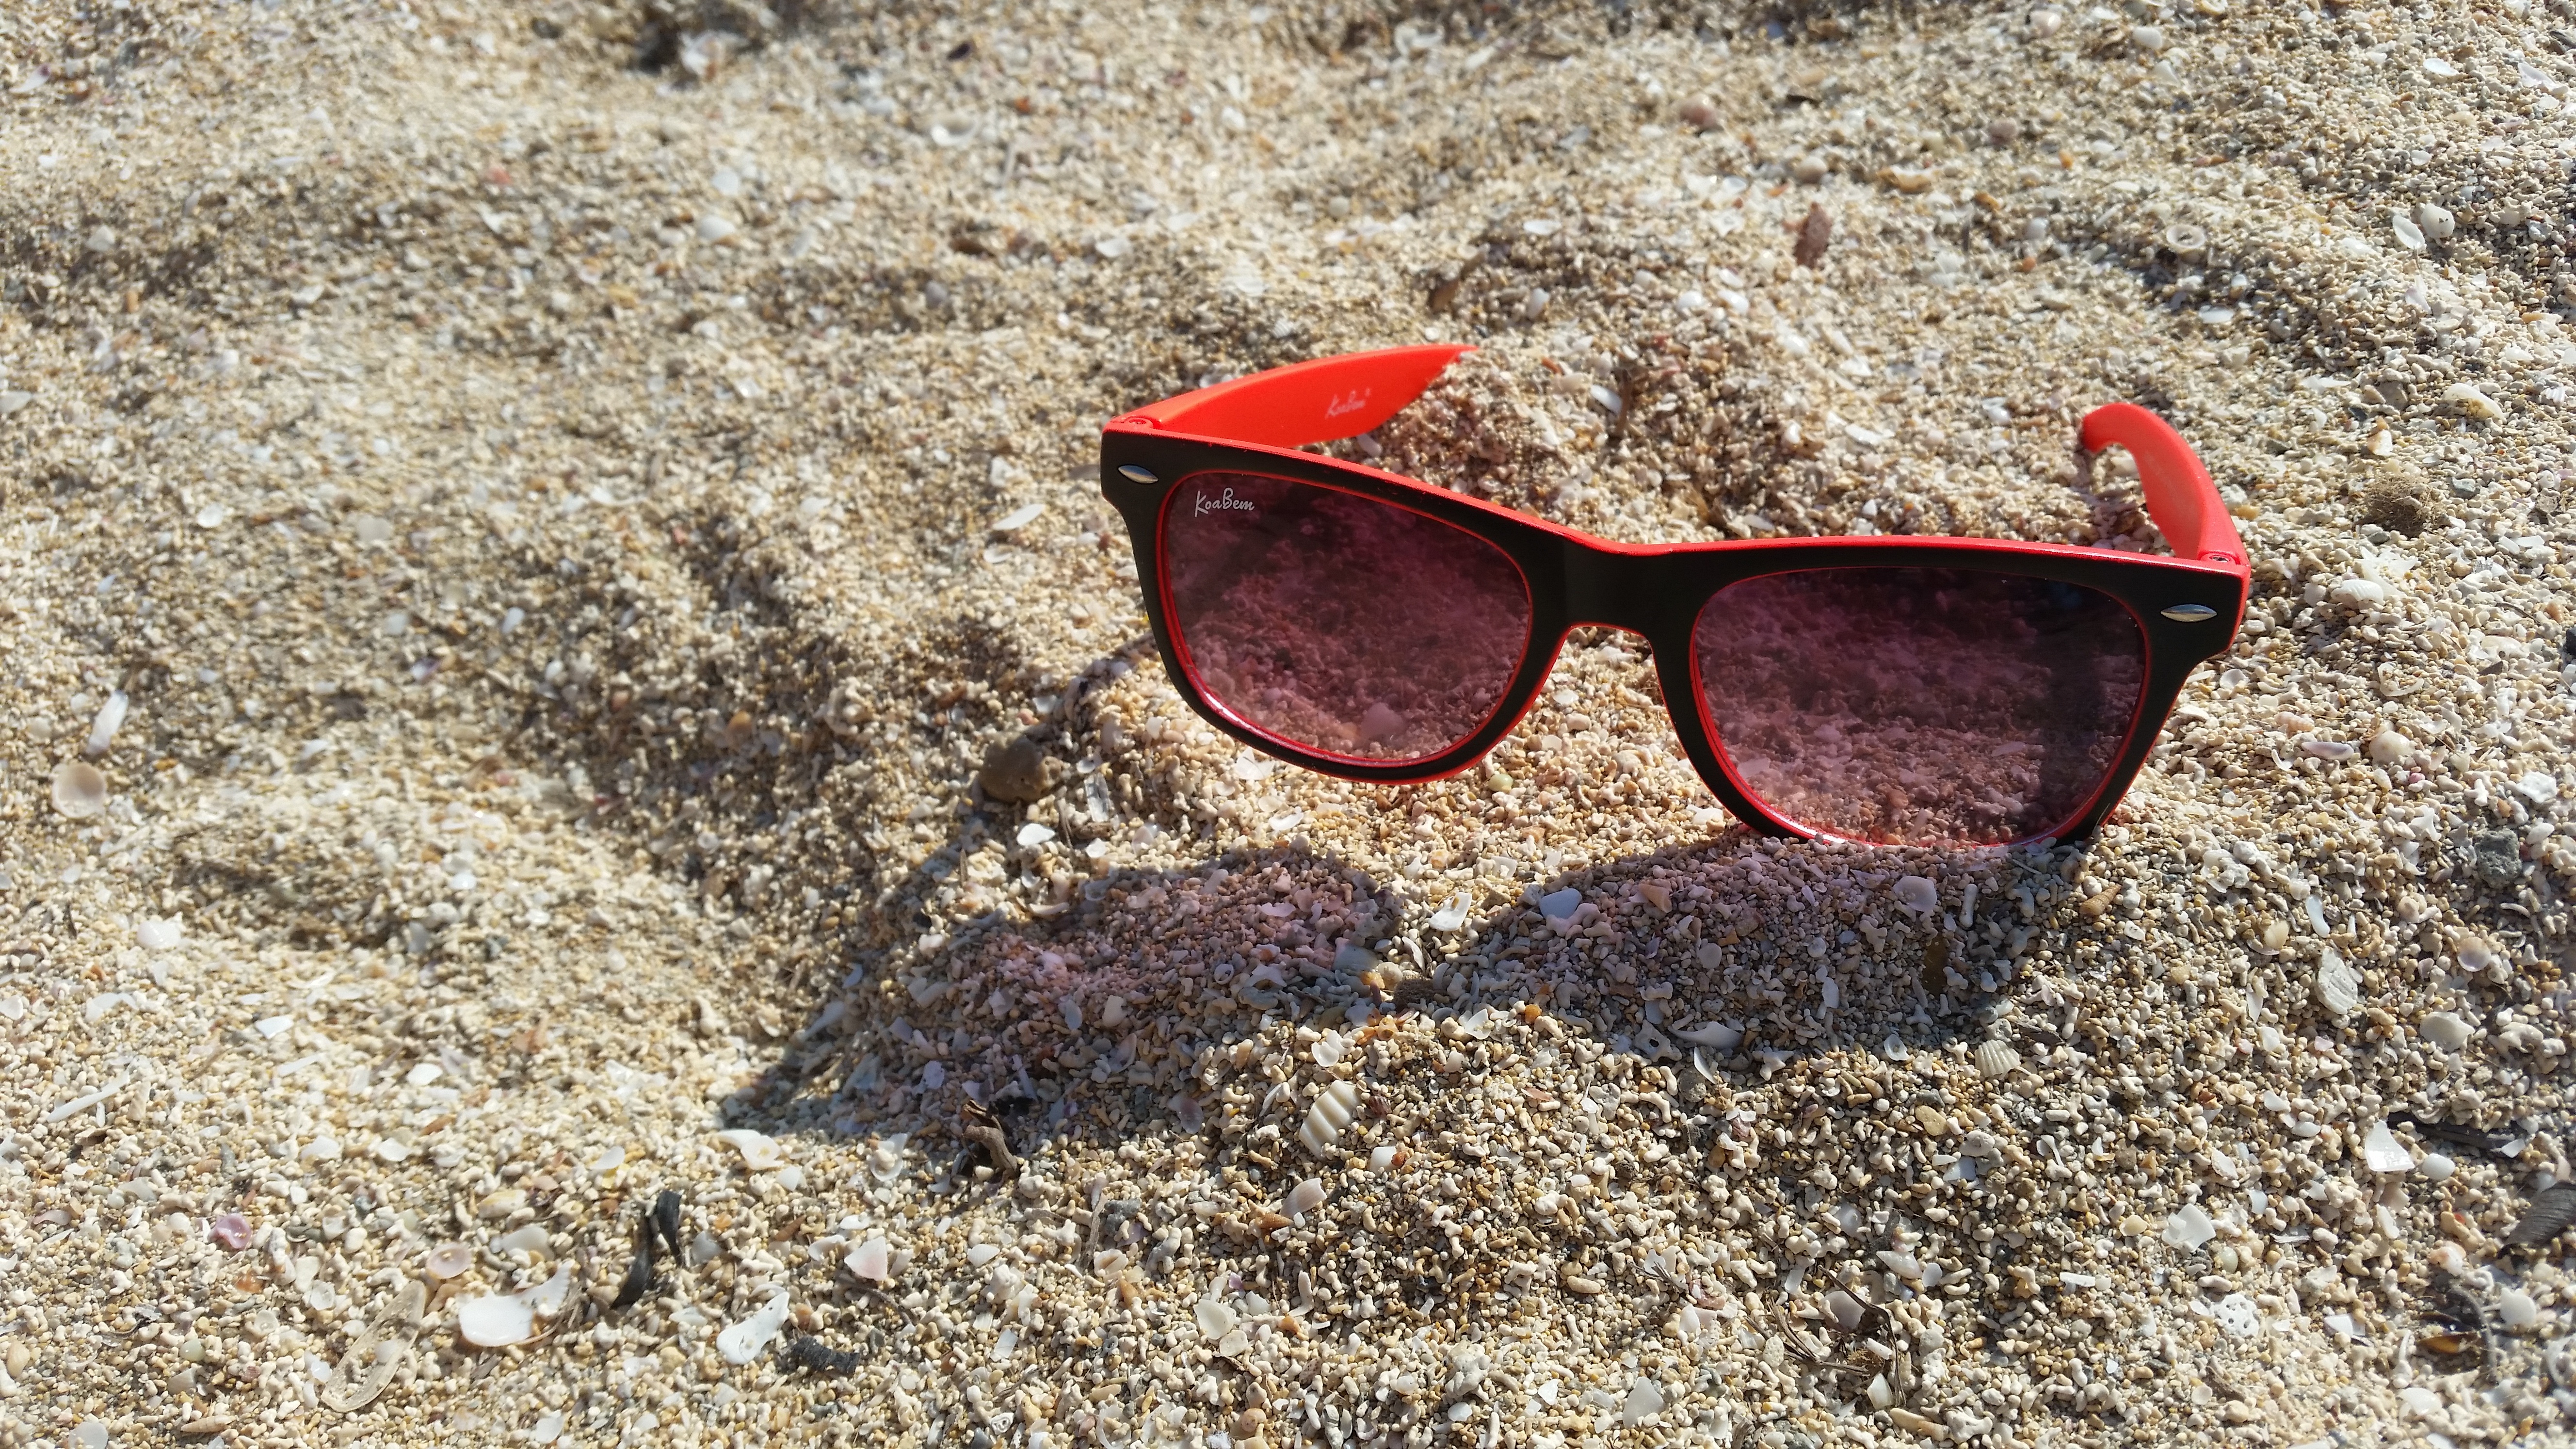
beach, sand, red, sunglasses, glasses, eyewear, fashion accessory, vision care